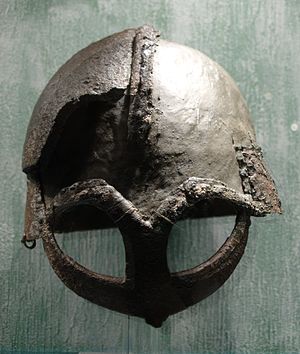
Vikingetidens rustning og våben / Rustning / Hjelme
Gjermundbuhjelmen fra 900-tallet fra høvdingegraven ved Gjermundbu i Norge.
Vikingetidens rustning og våben er den militærteknologi, som vikingerne benyttede sig af fra slutningen af 700-tallet til midt i 1000-tallet i Europa. Viden om den er baseret på få arkæologiske fund, afbildninger og til en vis grad beretninger fra de nordiske sagaer og love, der er nedskrevet i 1200-tallet.